Girvan Yuddha Bikram Shah

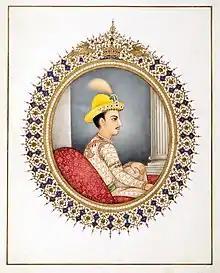
Shah,

Girvan Yuddha Bikram Shah (19 October 1797 – 20 November 1816) also called Girvanyuddha Bikrama Shah, was King of Nepal. Although he was not the legitimate heir to the throne his father, King Rana Bahadur Shah, made him the heir for being the son of his favourite wife Kantavati Jha.